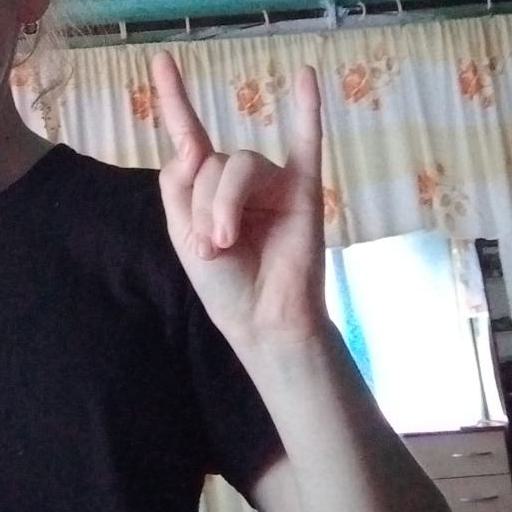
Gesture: rock